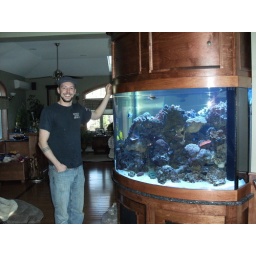
Shane's fish tank in the home of one of his customers